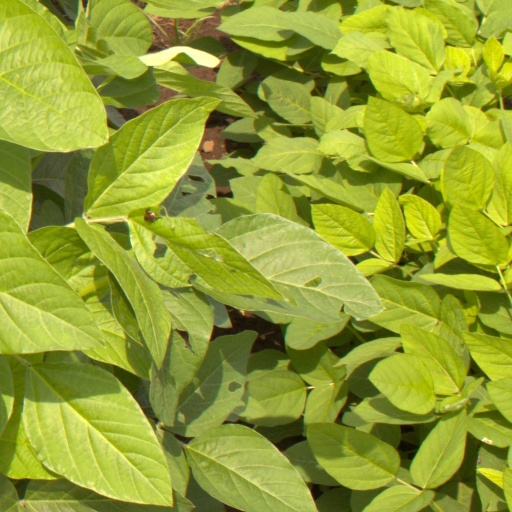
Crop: soybean